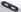
Number: 8